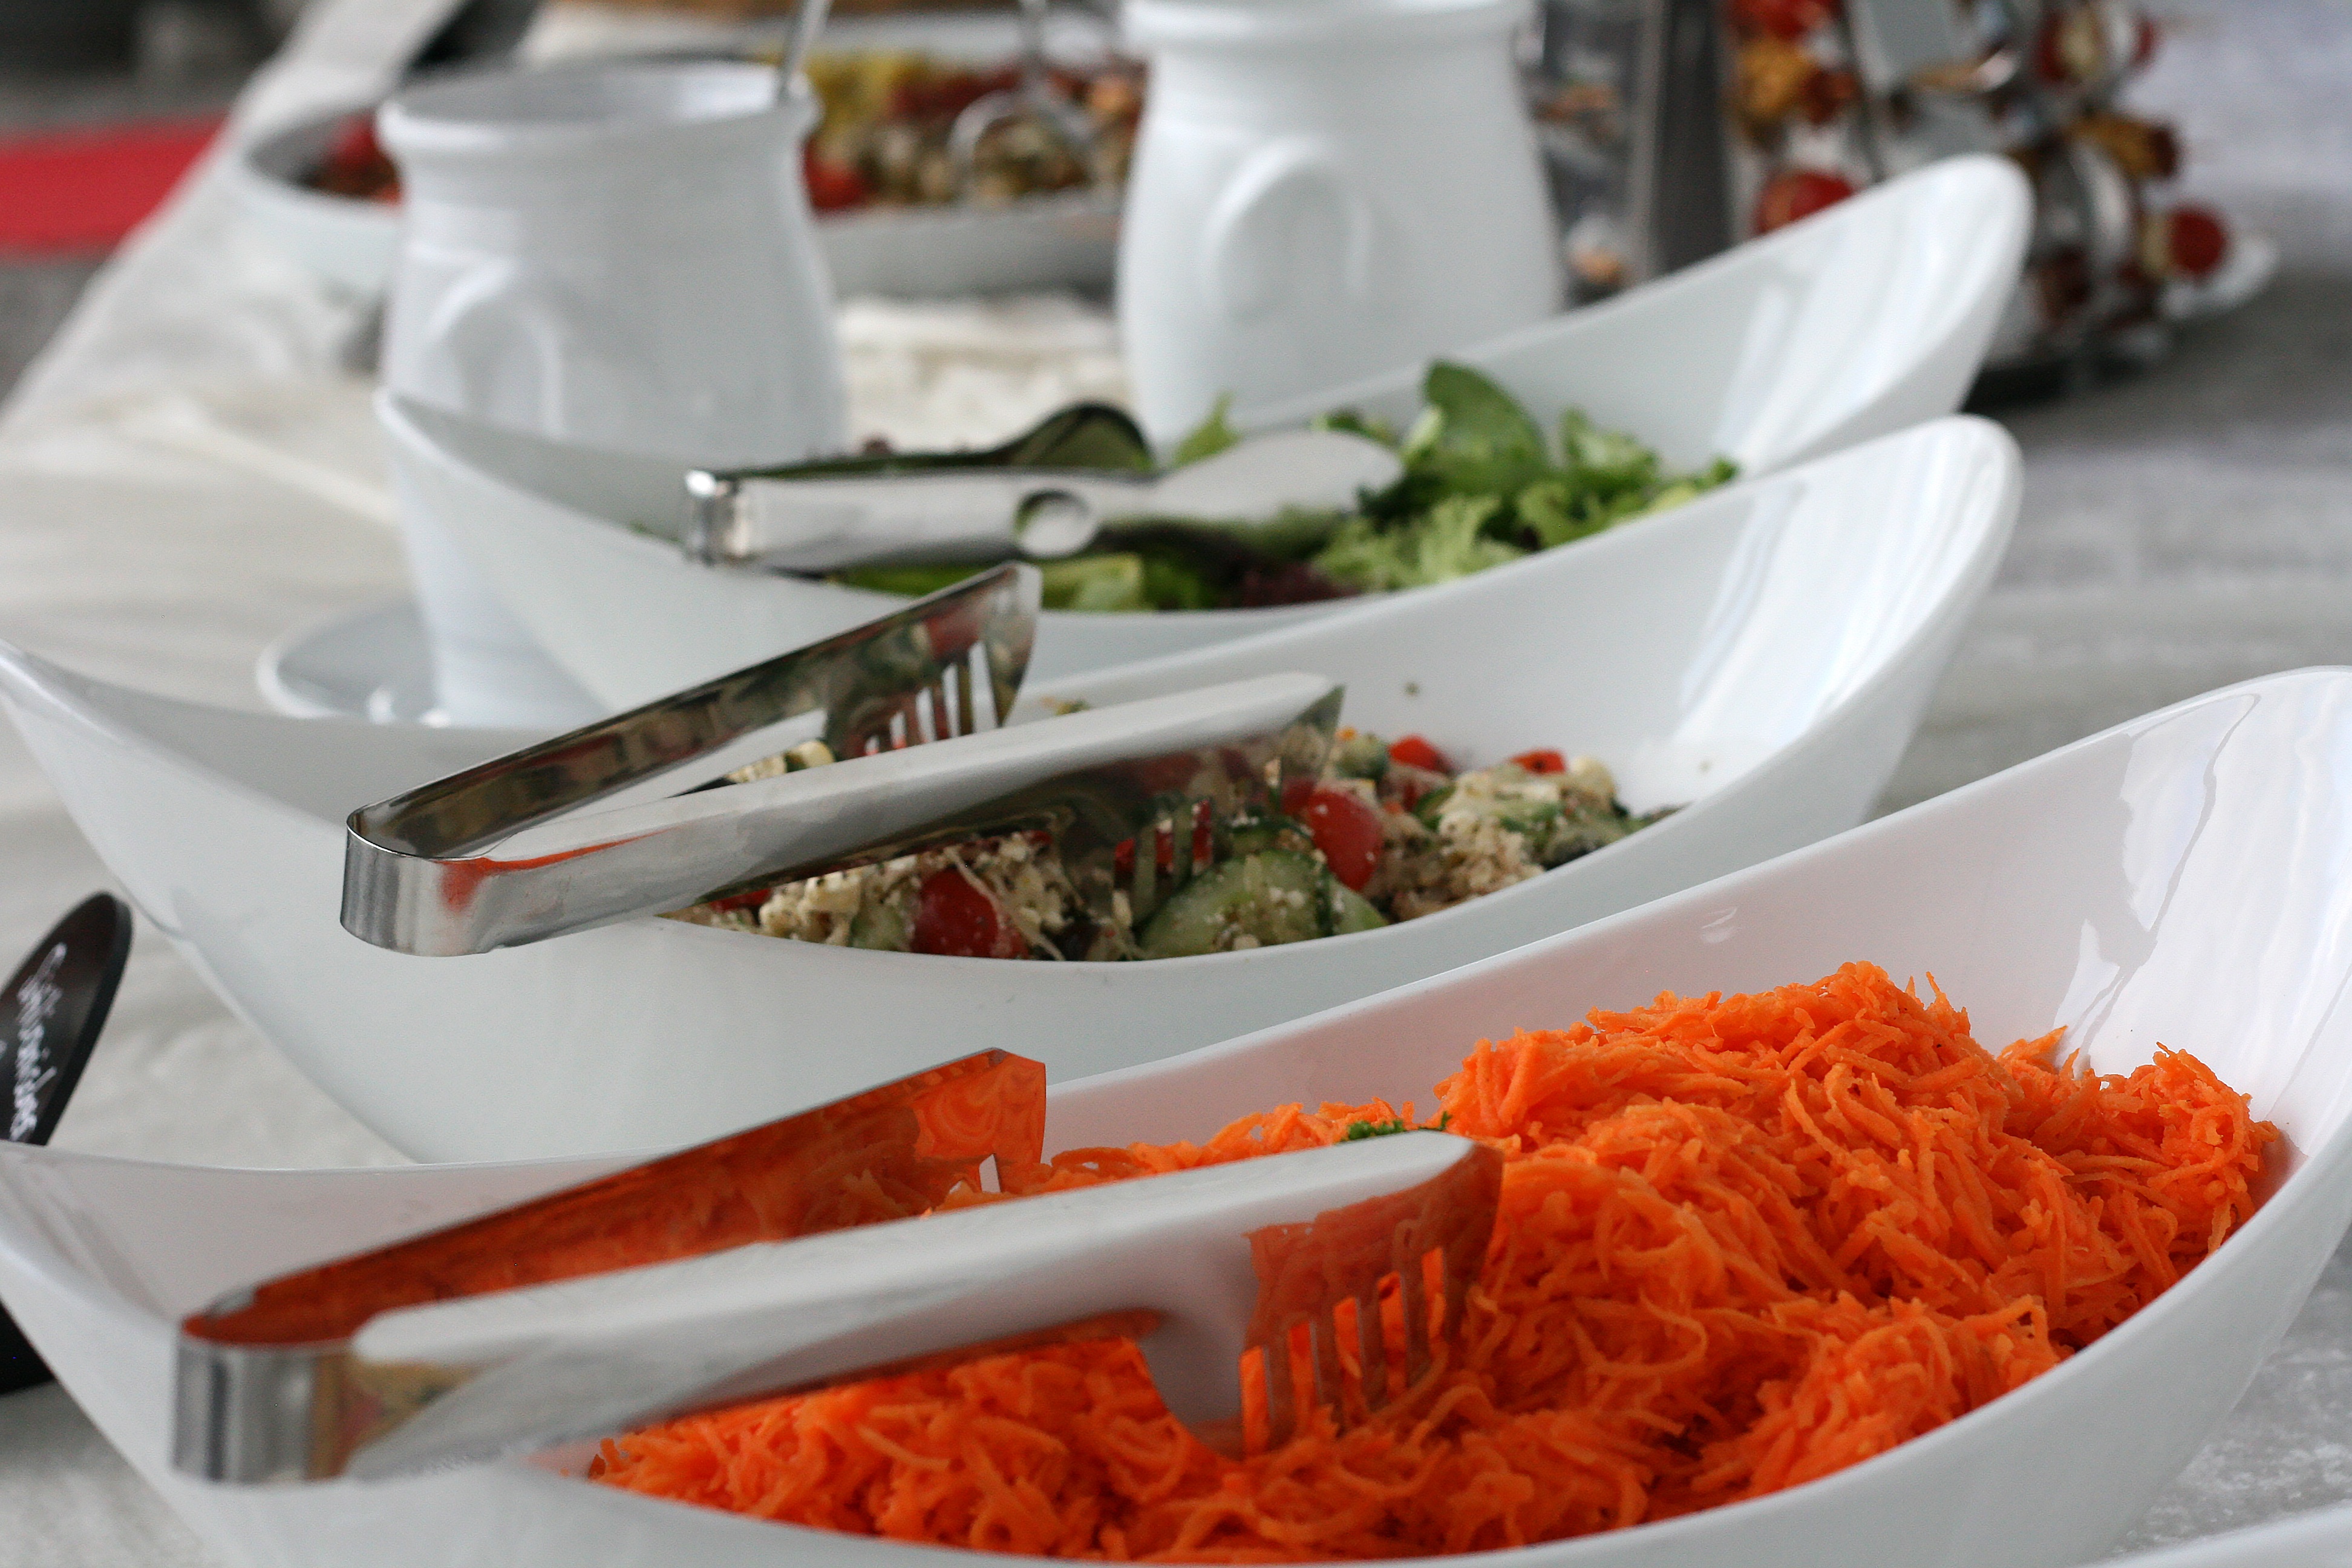
restaurant, dish, meal, food, salad, plate, fish, healthy, eat, lunch, cuisine, nutrition, diet, frisch, hunger